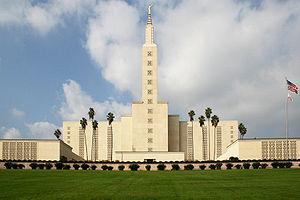
Le temple de l’Église de Jésus-Christ des Saints des Derniers Jours de Los Angeles est un temple de l'Église de Jésus-Christ des saints des derniers jours situé à Los Angeles, en Californie.